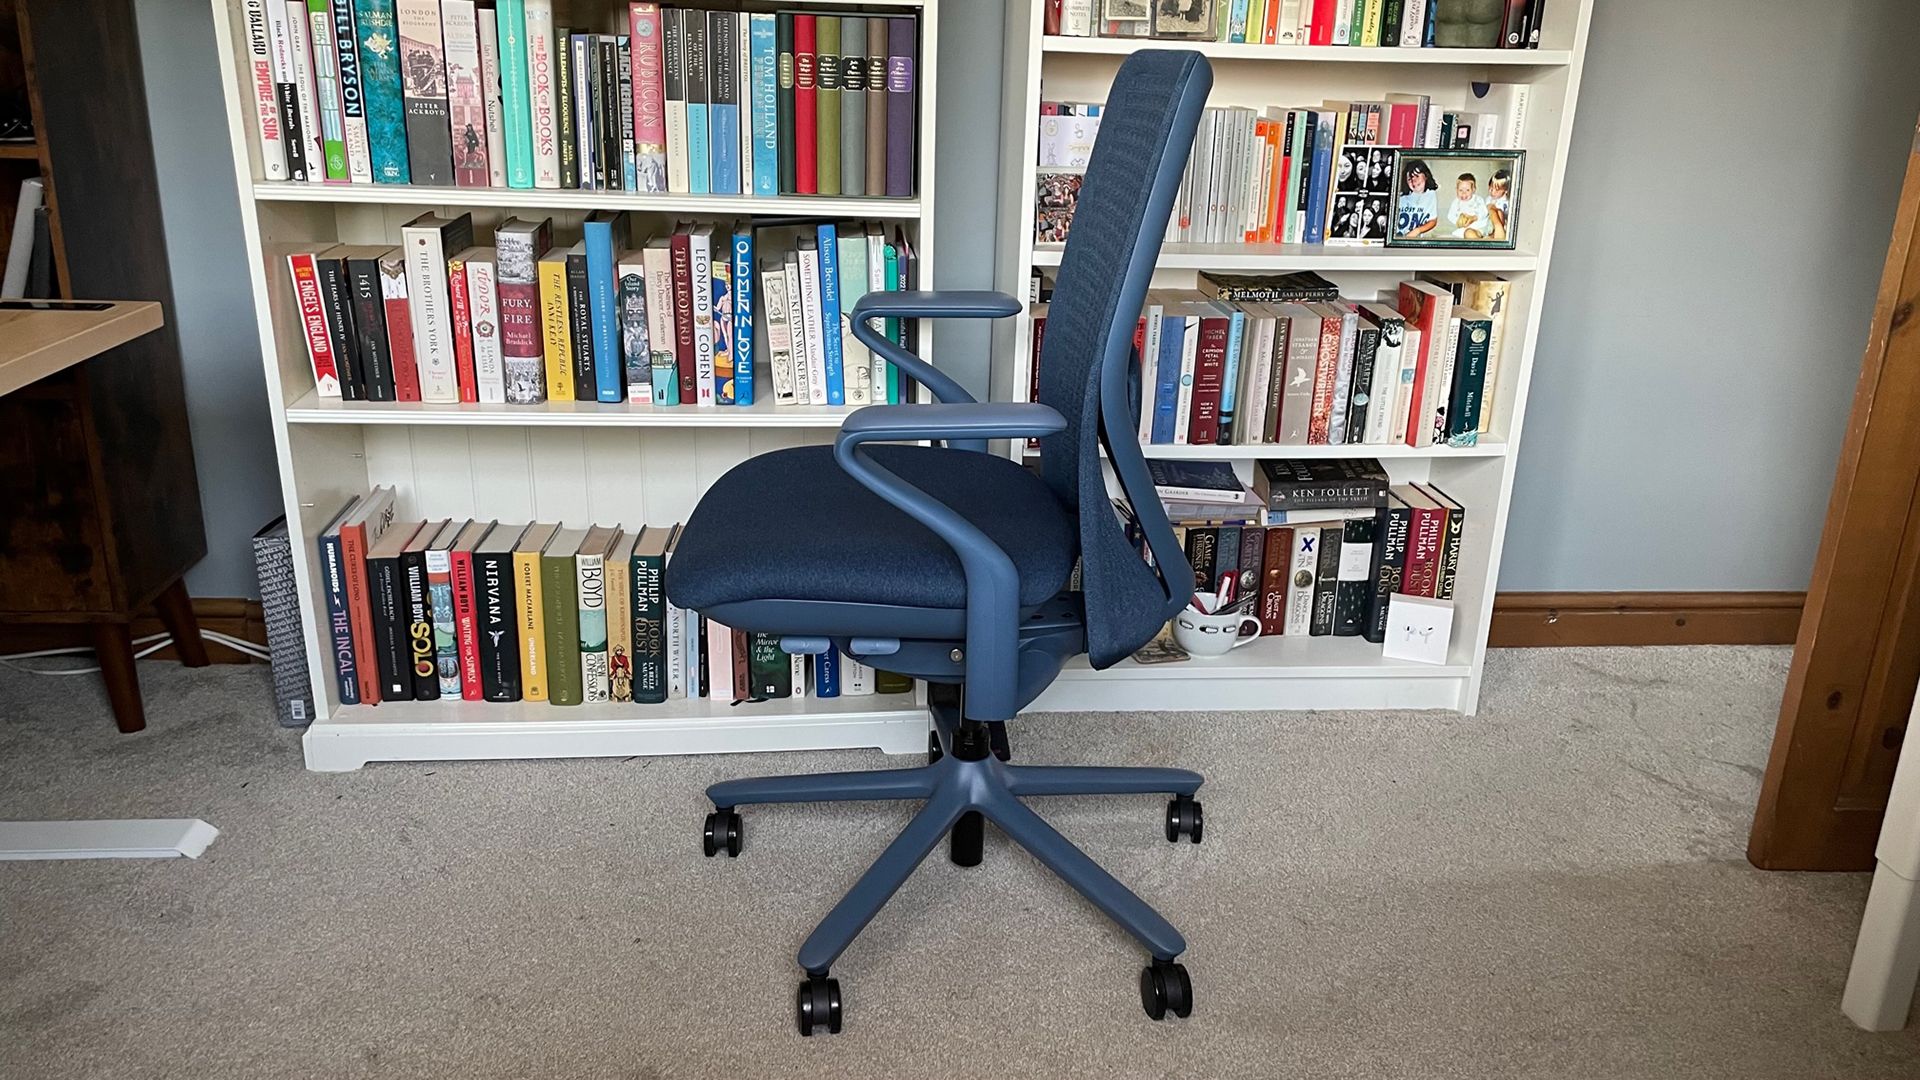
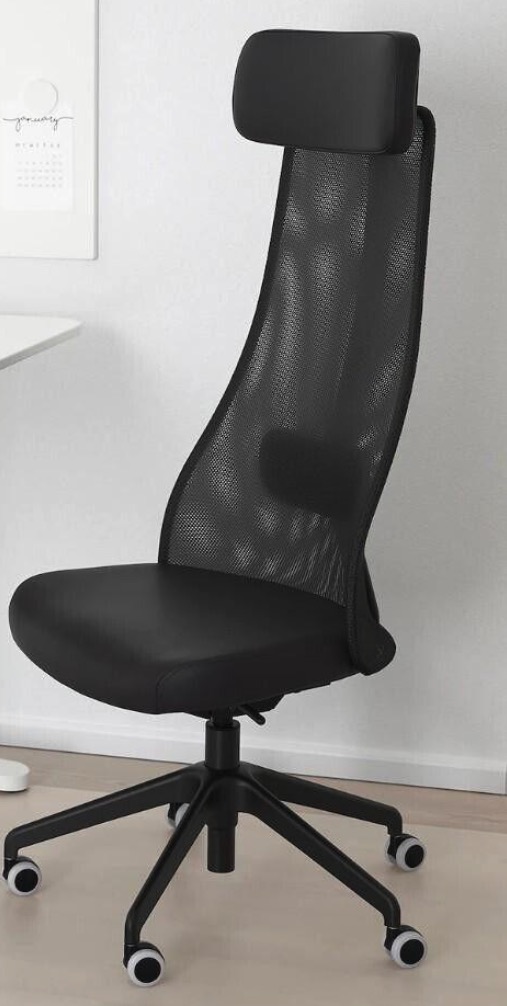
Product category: items_chair
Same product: no